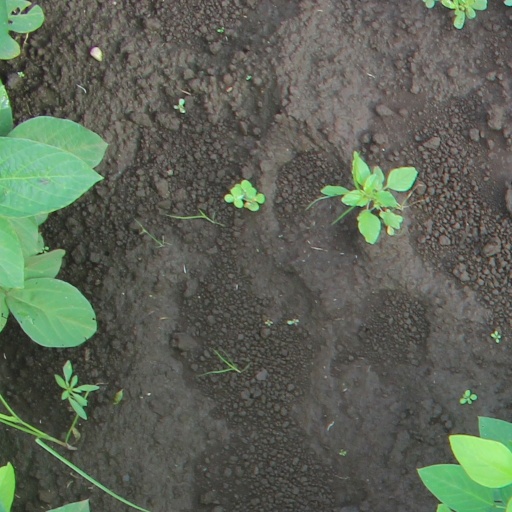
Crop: soybean